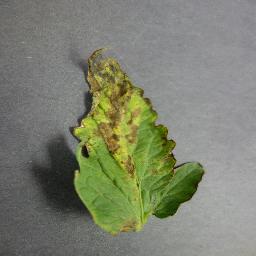
Label: Tomato___Bacterial_spot